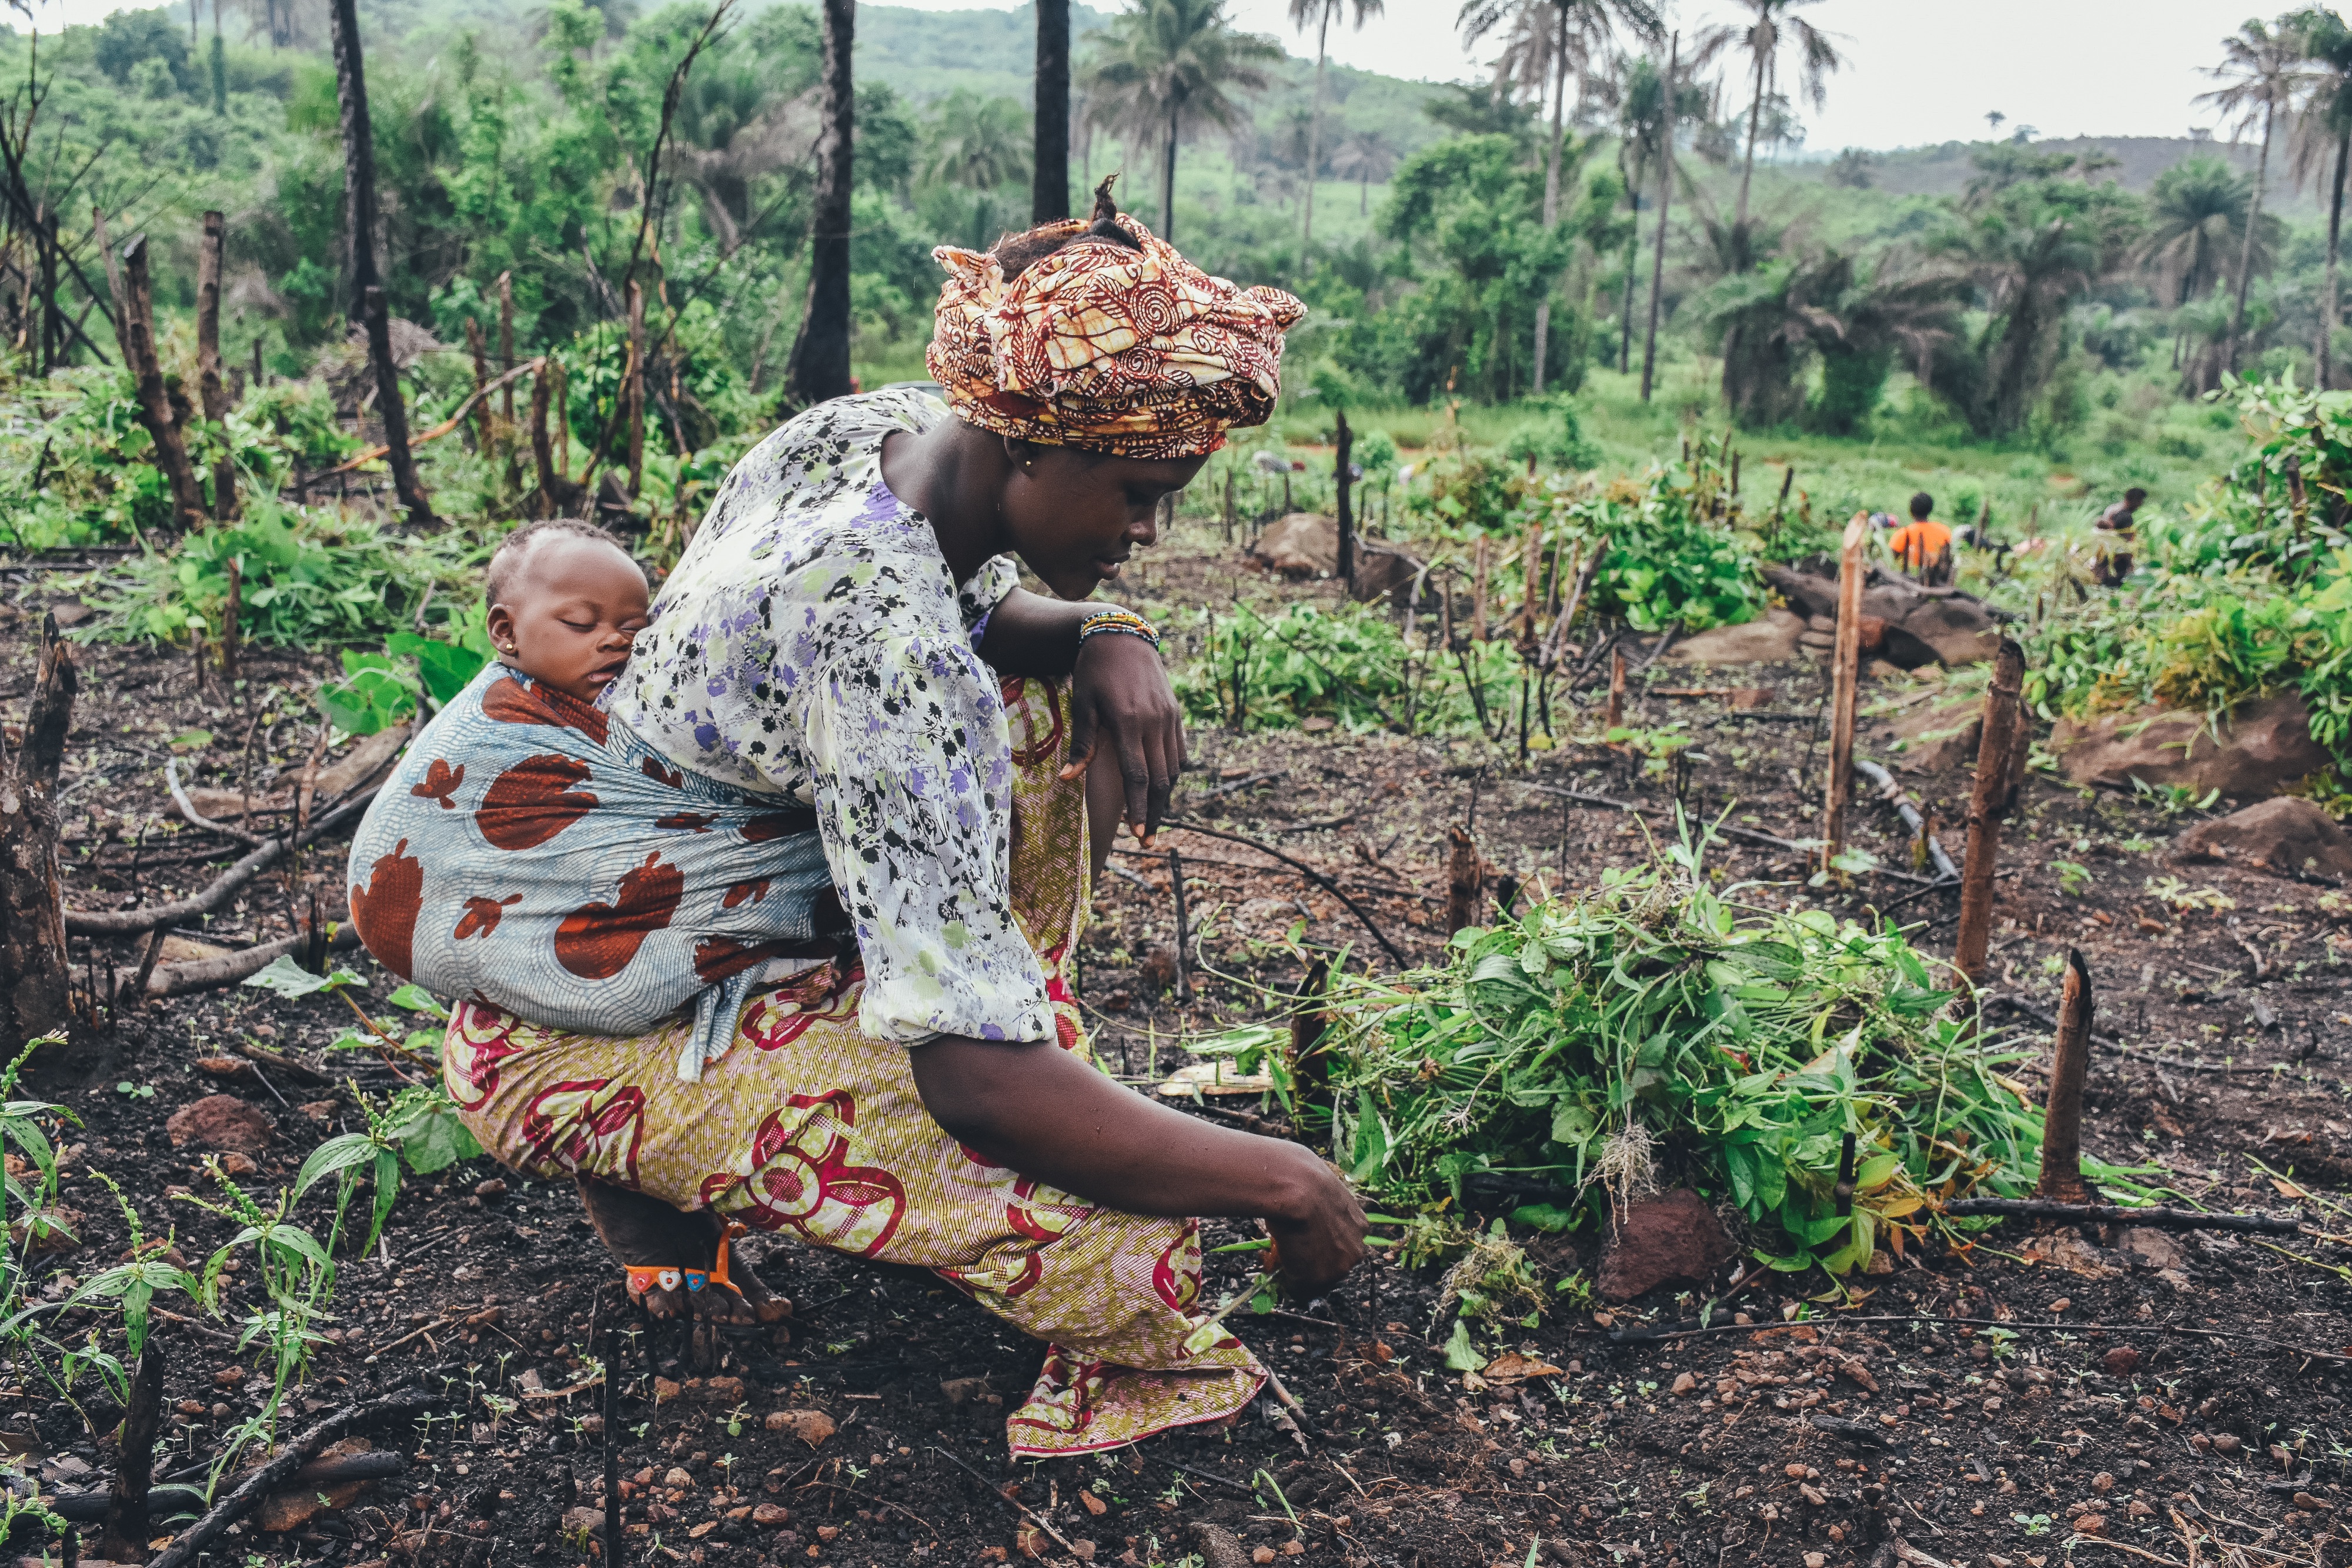
forest, farm, jungle, produce, crop, soil, agriculture, rainforest, plantation, woodland, habitat, natural environment, geological phenomenon, farmworker